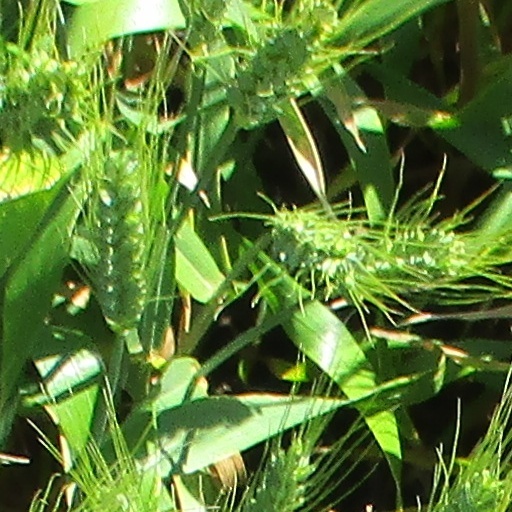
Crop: wheat